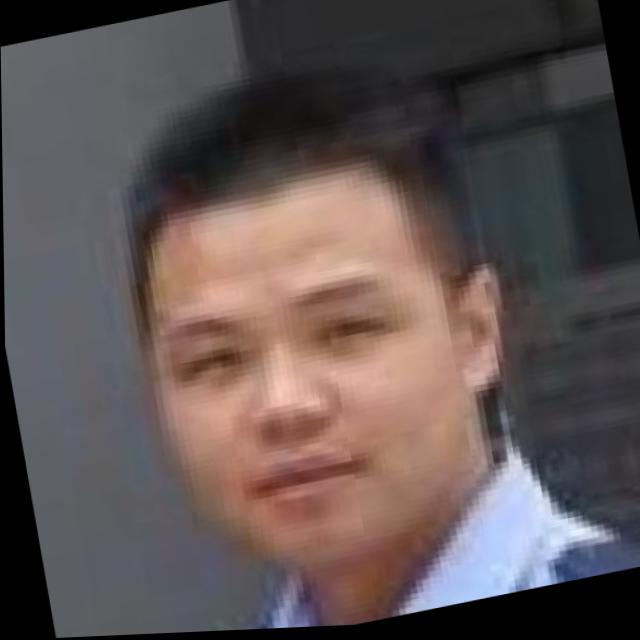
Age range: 21-44